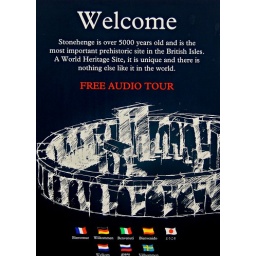
Welcome sign in the car park